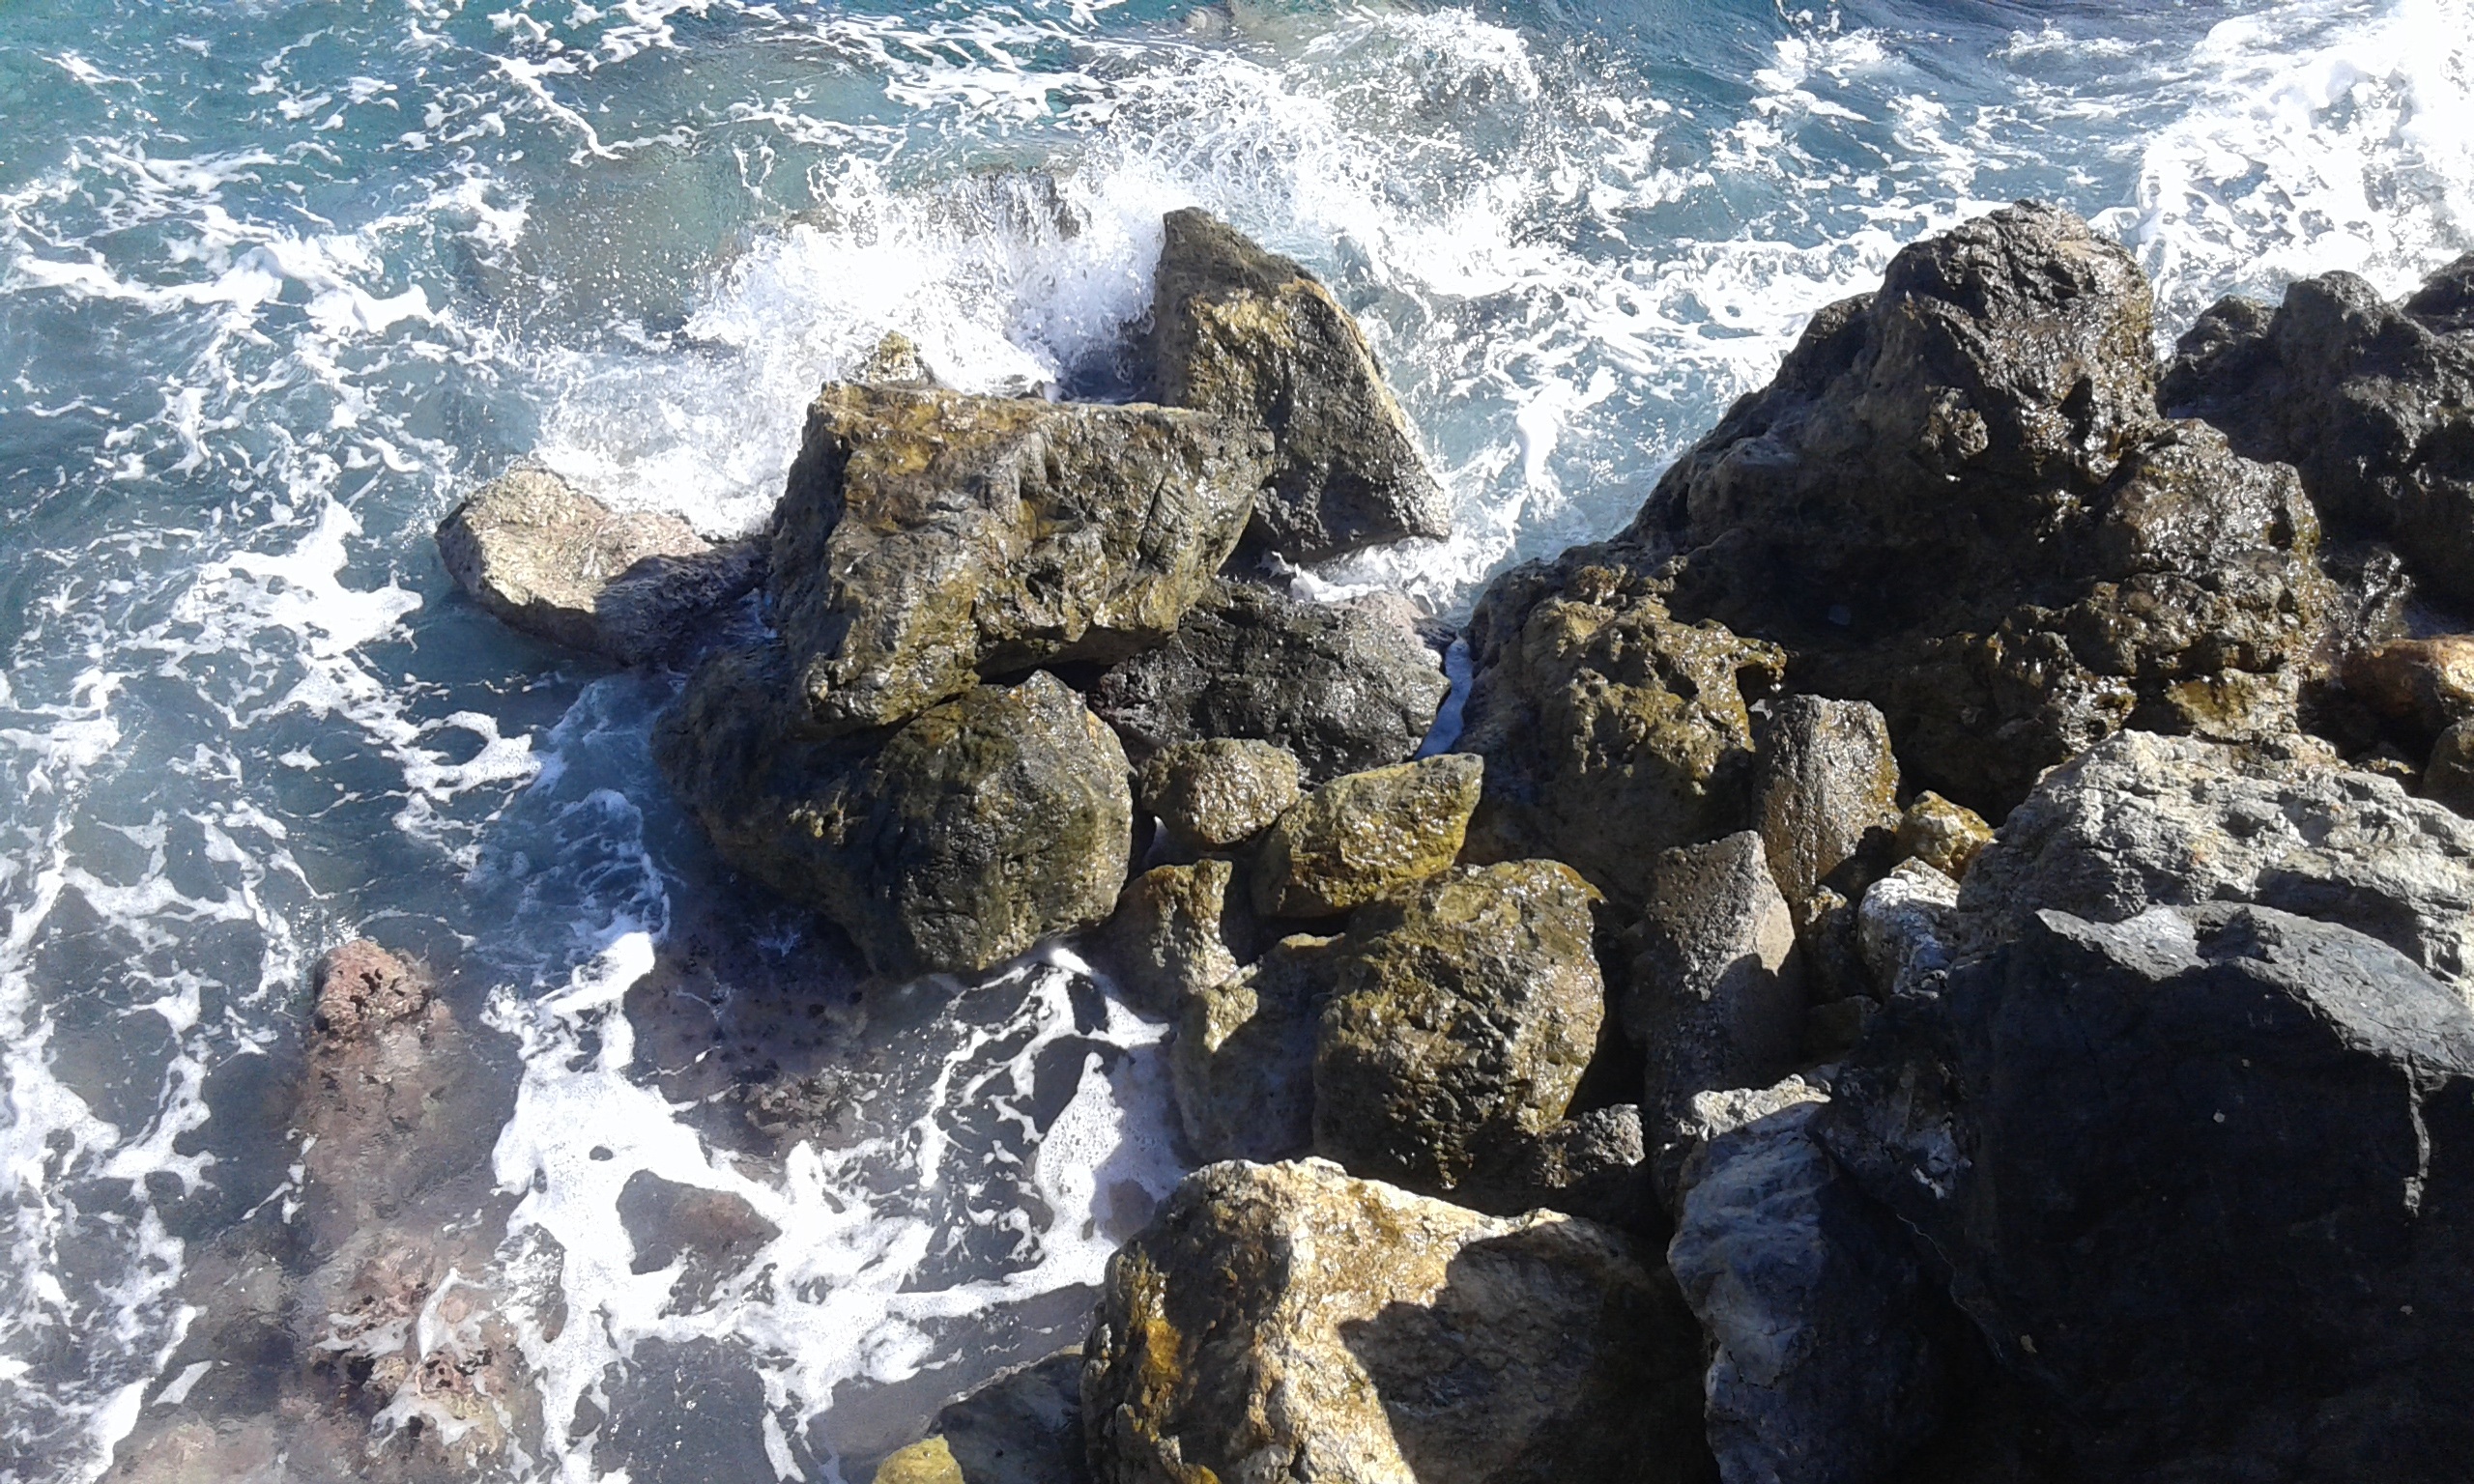
sea, coast, water, rock, ocean, light, wave, holiday, island, material, rocks, geology, greece, crete, mediterranean sea, tide pool